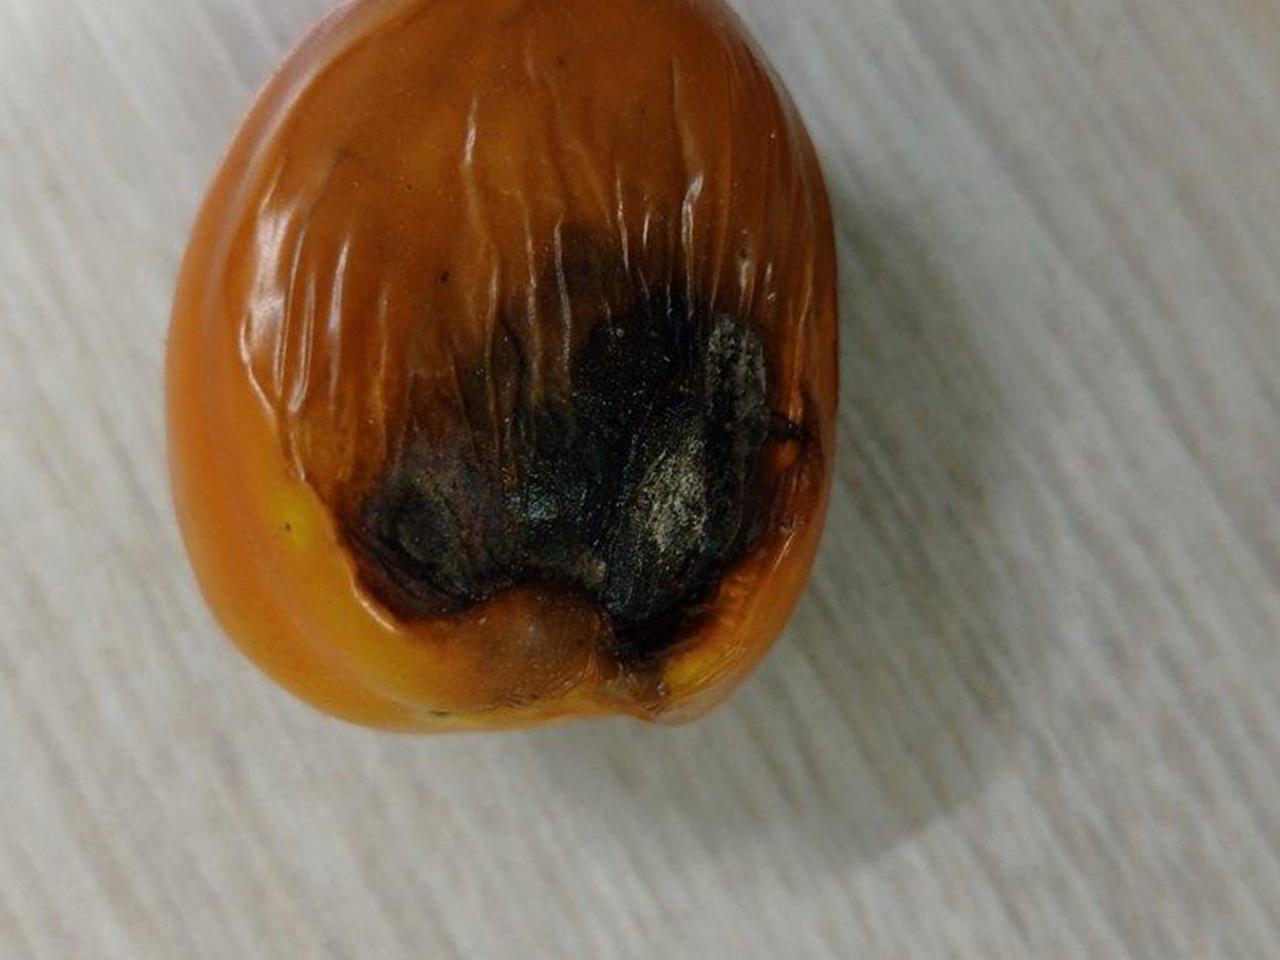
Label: Rotten